Adonis Thomas

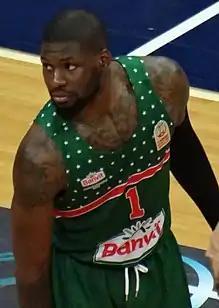

Adonis Michael Thomas (born March 25, 1993) is an American professional basketball player for the Al Sadd of the Qatari Basketball League. He played college basketball for the University of Memphis.